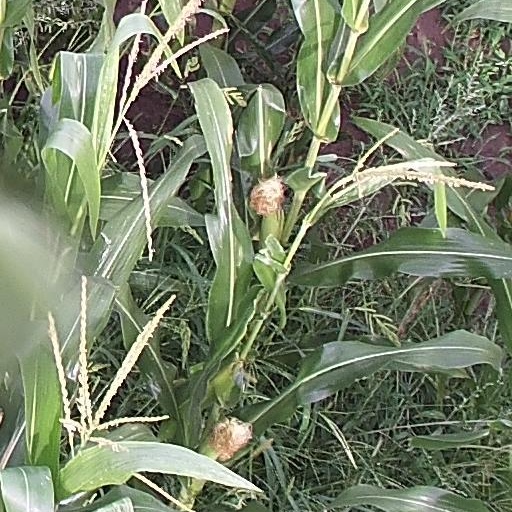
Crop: maize; corn